Mount Bonifato

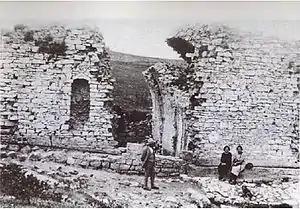
An old photo of the ruins of Funtanazza, before being subjected to the further decay.

In ancient times there was a fortified town on Mount Bonifato, in fact they have found different specimens.